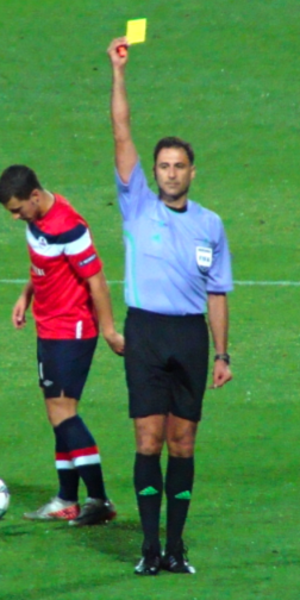
Olegário Benquerença
Olegário Manuel Bártolo Faustino Benquerença er en portugisisk fodbolddommer. Han har dømt internationalt under det internationale fodboldforbund FIFA siden 2001, hvor han er placeret i den europæiske dommergruppe.